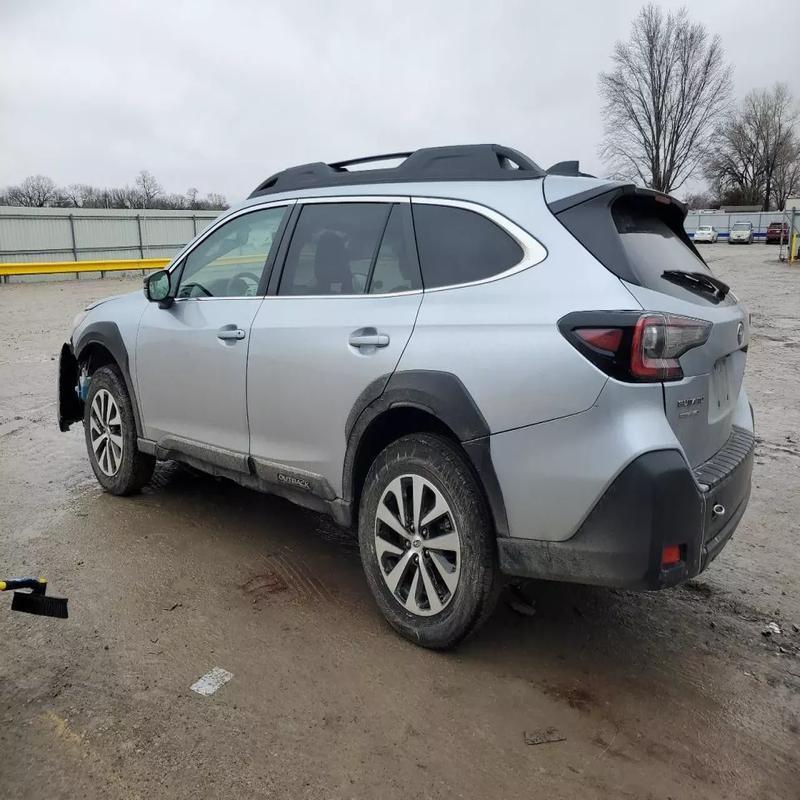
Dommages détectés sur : pare-choc avant, aile avant gauche, porte avant gauche, porte arrière gauche, plaque d'immatriculation arrière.
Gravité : majeur